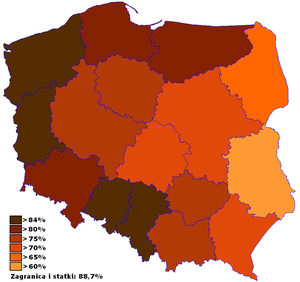
Le référendum polonais de 2003 est un référendum organisé en Pologne et ayant eu lieu le 7 et 8 juin 2003. Celui-ci porte sur l'adhésion de la Pologne à l'Union européenne.